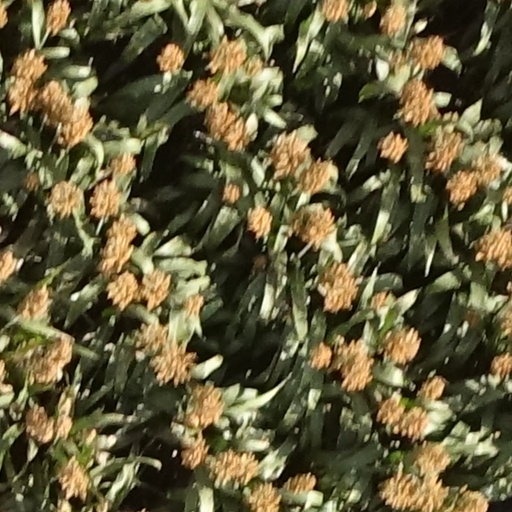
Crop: sorghum